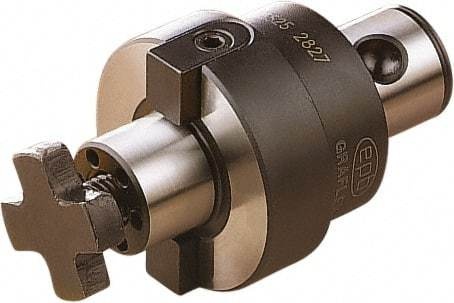
Seco - Graflex 5 Modular Connection 27mm Pilot Diam Shell Mill Holder - 1.259" Flange to Nose End Projection, 1.968" Nose Diam, Through-Spindle Coolant
Item #: 60139151 Brand: Seco Model #: 06948 Exact Tooling IR#: 04 Product Specifications Shank Type Modular Connection Modular Connection Size Graflex 5 Pilot Diameter (mm) 27.00 Pilot Diameter (Decimal Inch) 1.0630 Projection Flange to Nose End (Decimal Inch) 1.2590 Through Coolant Yes Nose Diameter (Decimal Inch) 1.9680 Coolant Type Through-Spindle
Brand: Seco
Category: Hardware > Tool Accessories > Drill & Screwdriver Accessories > Drill Stands & Guides > Drill Stands